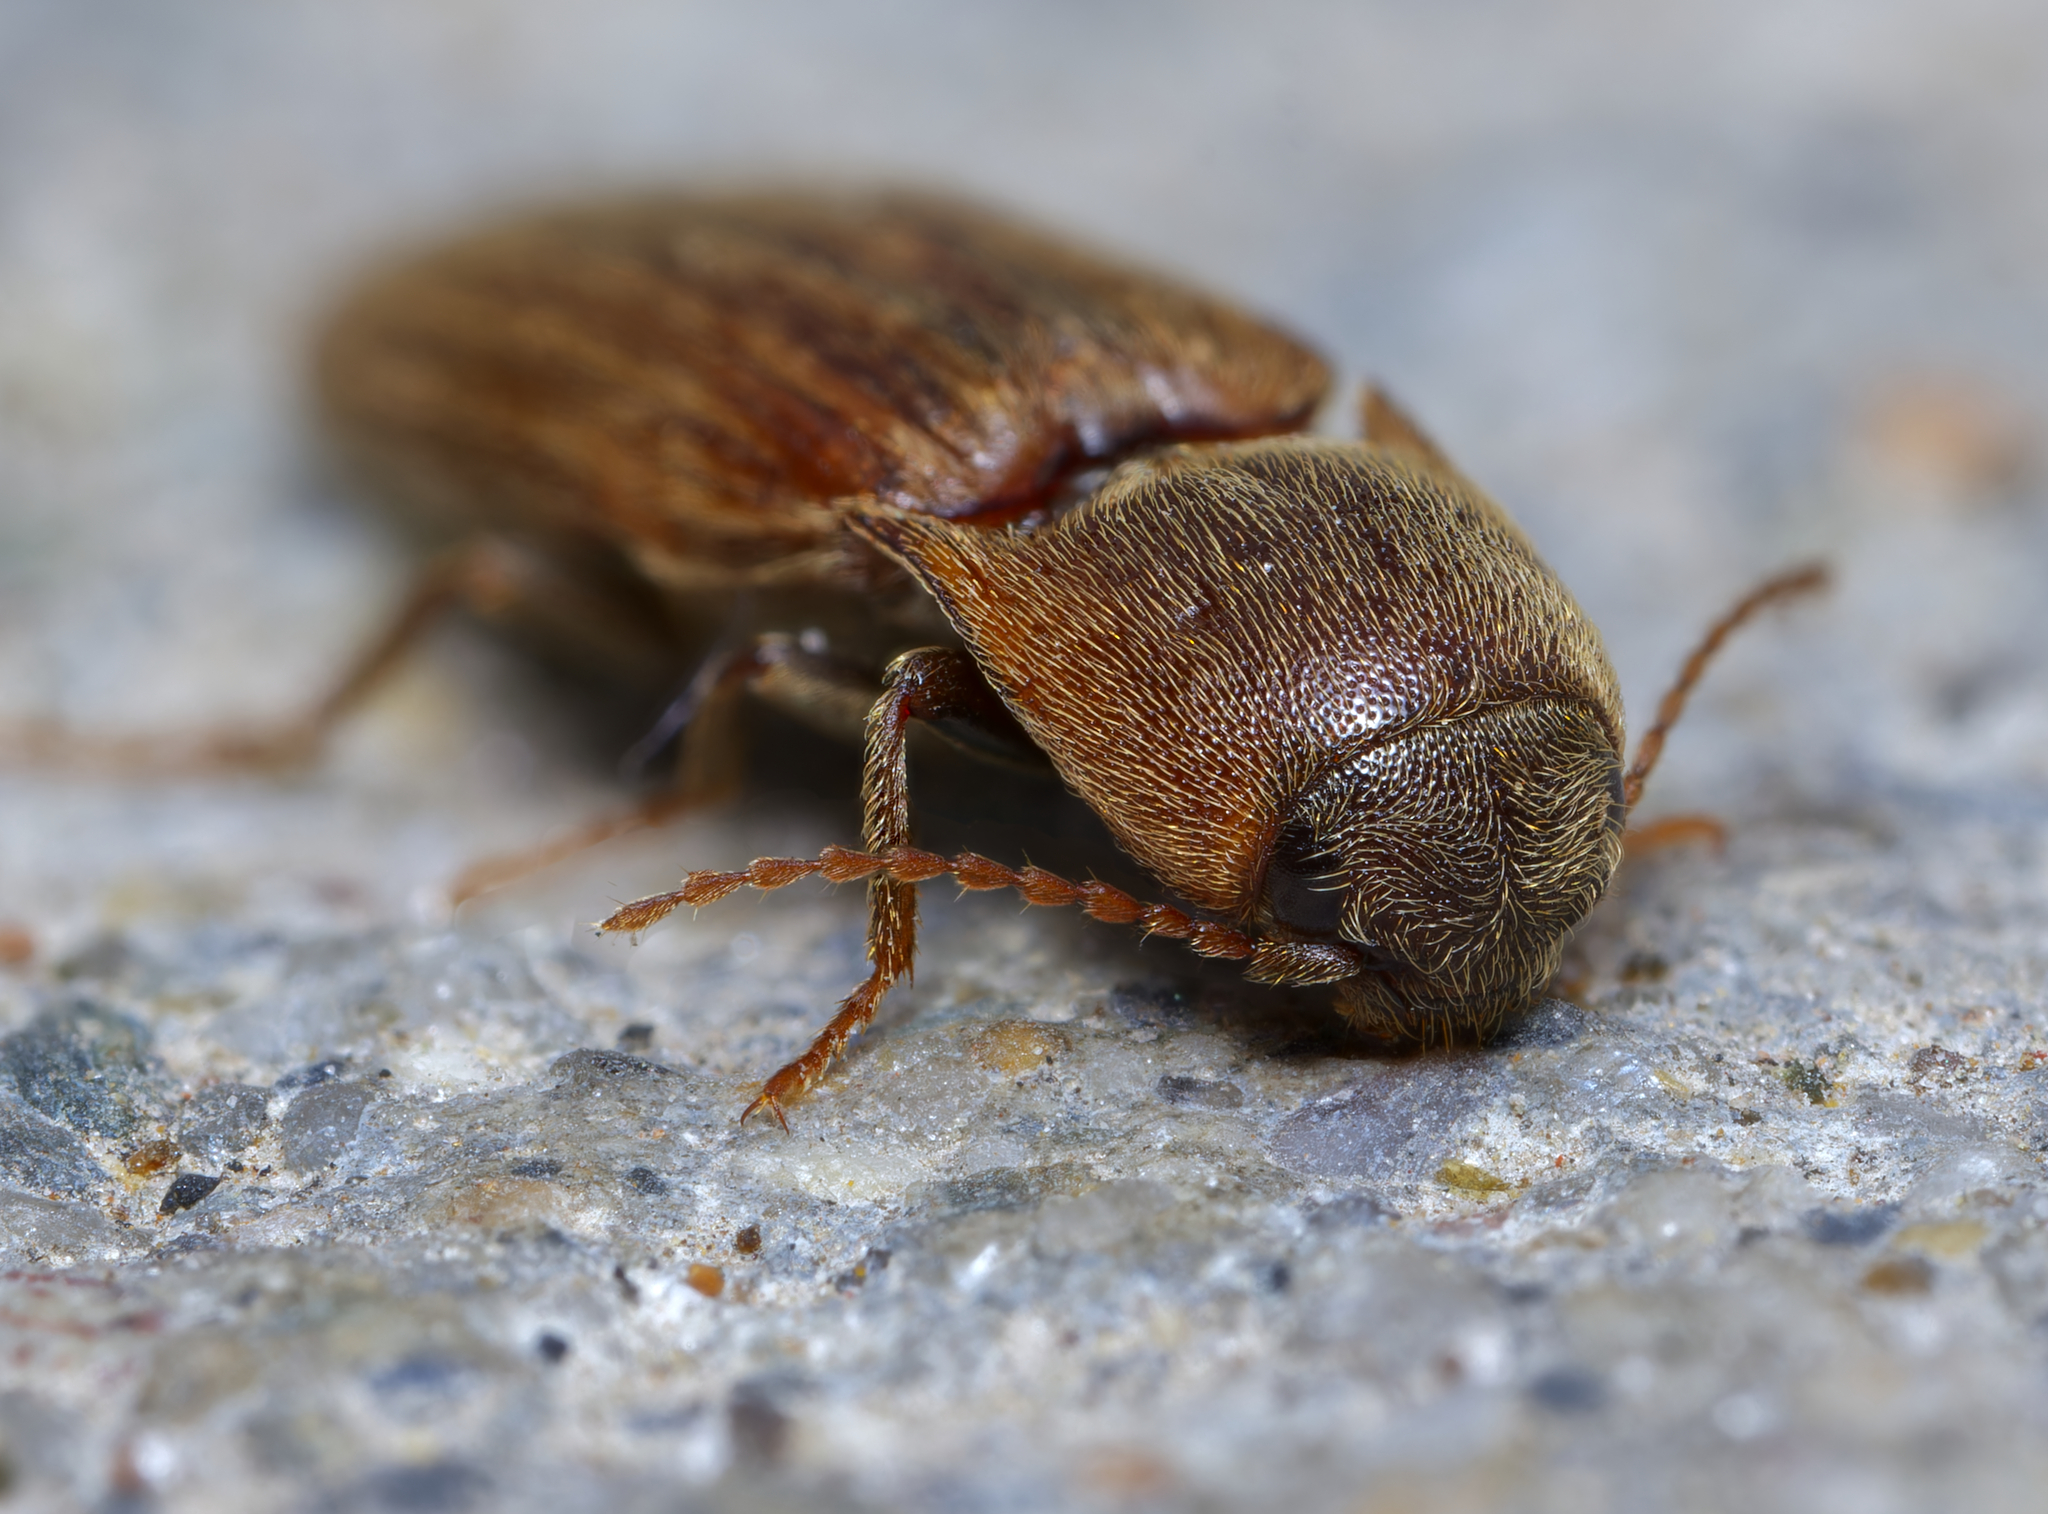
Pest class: clickbeetles_wireworms